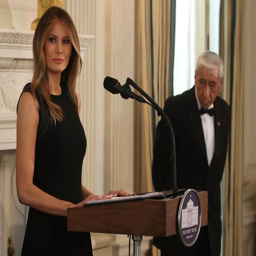
politician spoke at the event .